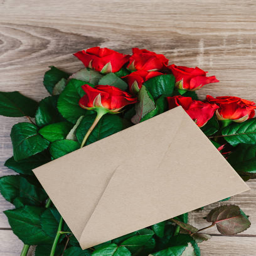
bouquet of red roses on a wooden table with an envelope and a blank paper card for your text